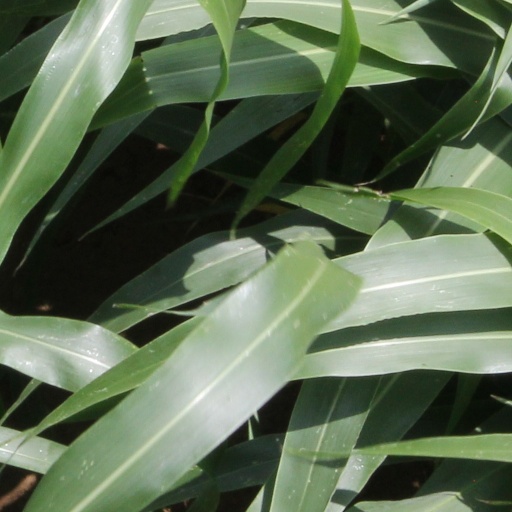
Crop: sorghum